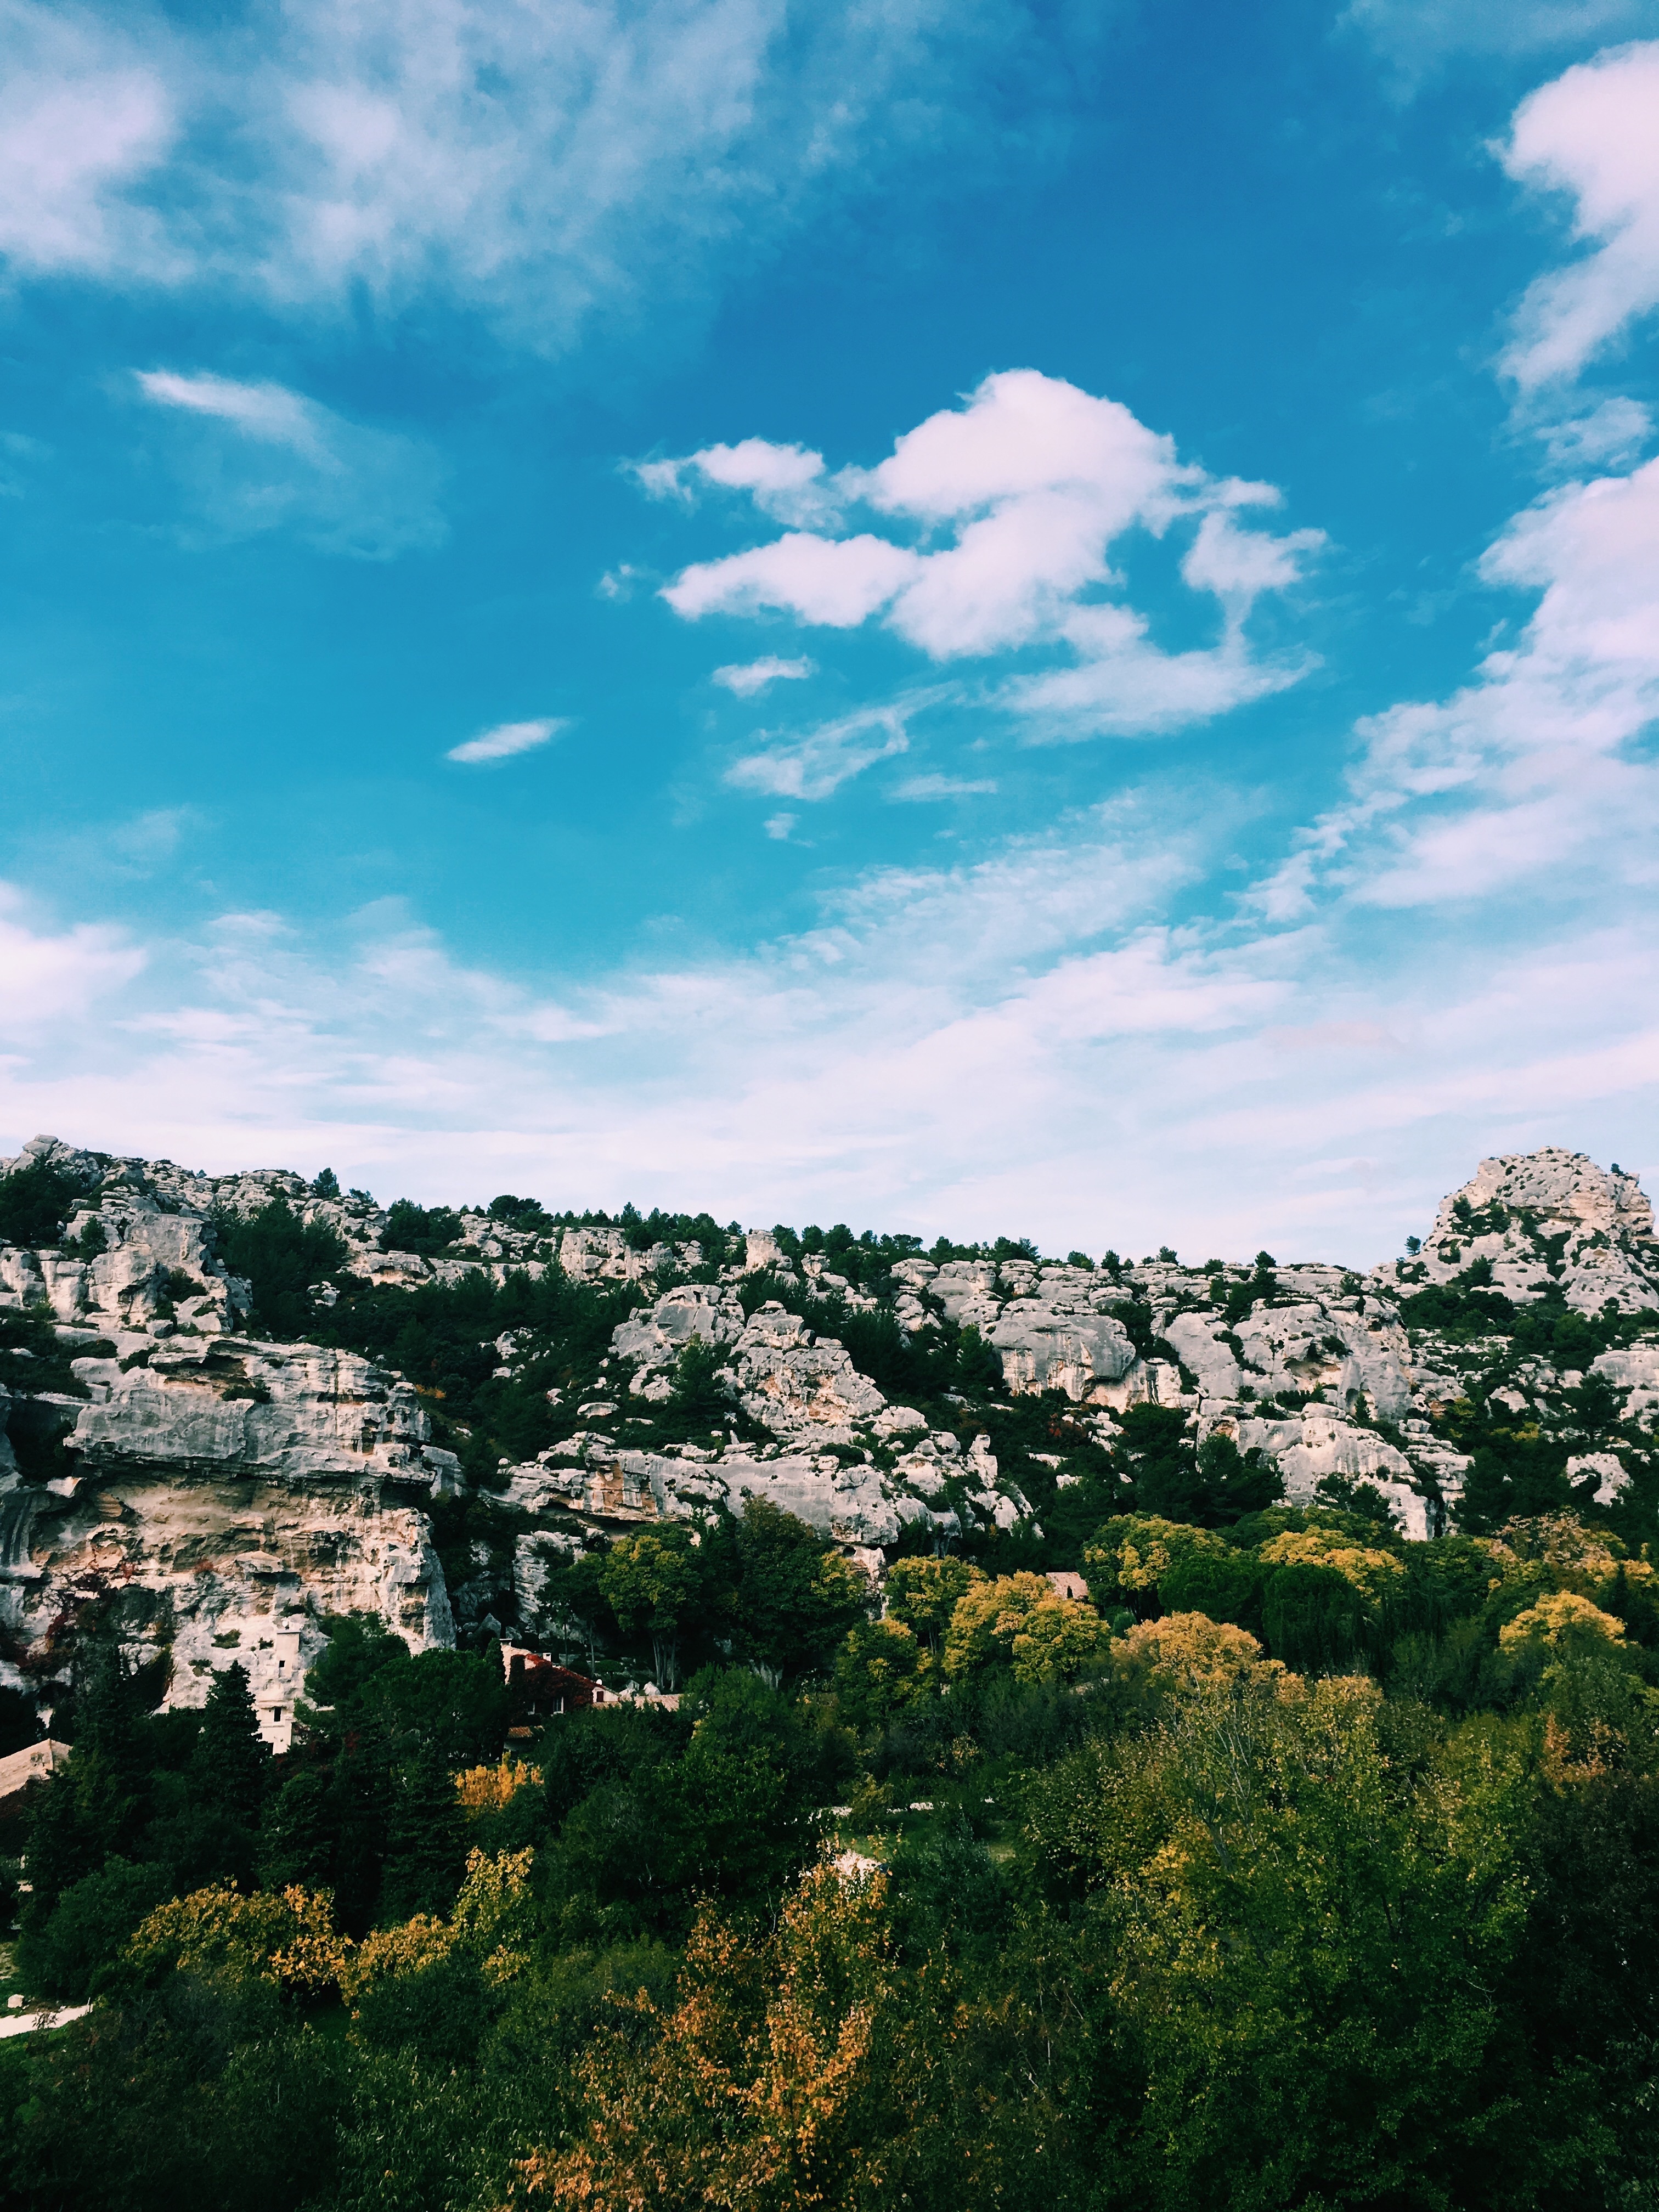
landscape, tree, nature, horizon, mountain, cloud, plant, sky, sunlight, hill, flower, mountain range, cityscape, ecosystem, rural area, geographical feature, mountainous landforms